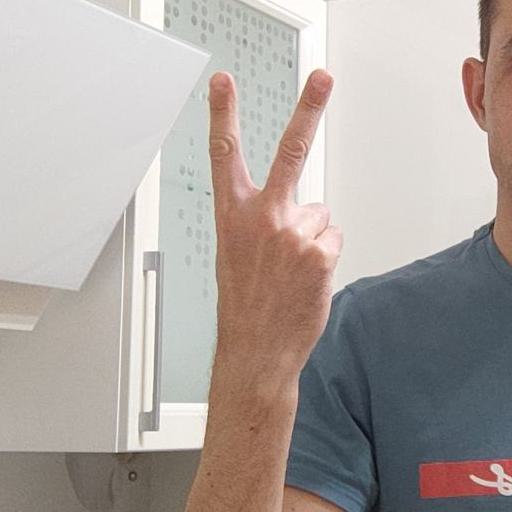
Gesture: peace_inverted